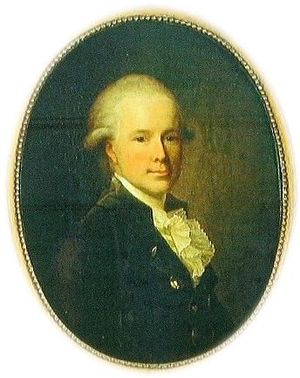
Antoine de Bosc de la Calmette
Antoine de Bosc de la Calmette malet af Jens Juel
Pierre Antoine Gérard de Bosc de la Calmette var en dansk amtmand, gehejmeråd og godsejer. Han var også kunstner og havearkitekt og var medvirkende til, at den romantiske strømning blev kendt i Danmark.